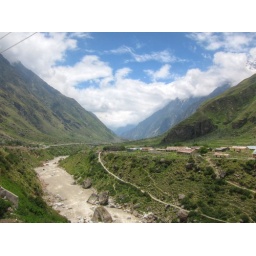
The view of the river, mountains and sky from Mana village near Badrinath